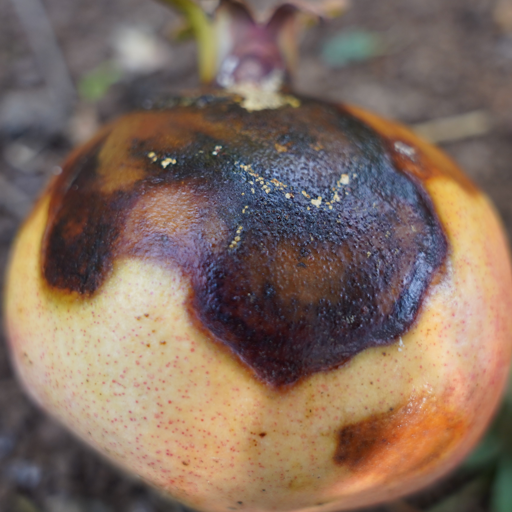
Label: Ectomyelois ceratoniae